Punta Delgada, Argentina

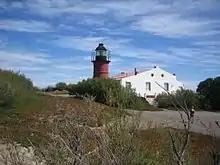
Punta Delgada Lighthouse

The main attractions are a colony of elephant seals and an active lighthouse built in 1905. The buildings around the lighthouse have been converted into a hotel and restaurant, to accommodate visitors to the area. The cast-iron lighthouse tower contains a Fresnel lens, which emits a pattern of three white flashes every twenty-five seconds.